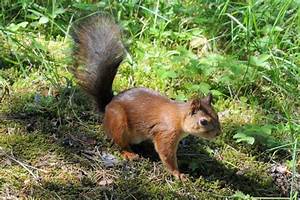
Label: scoiattolo